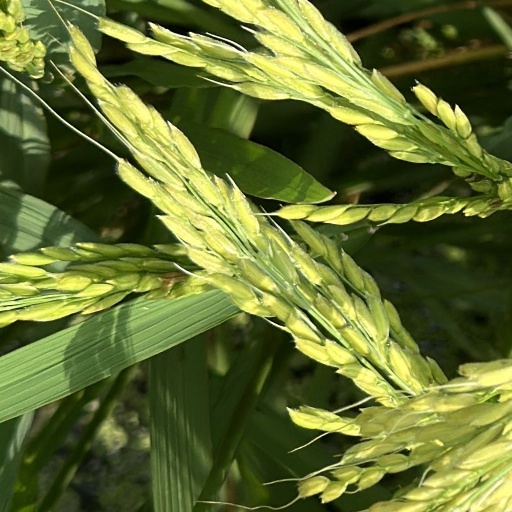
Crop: rice